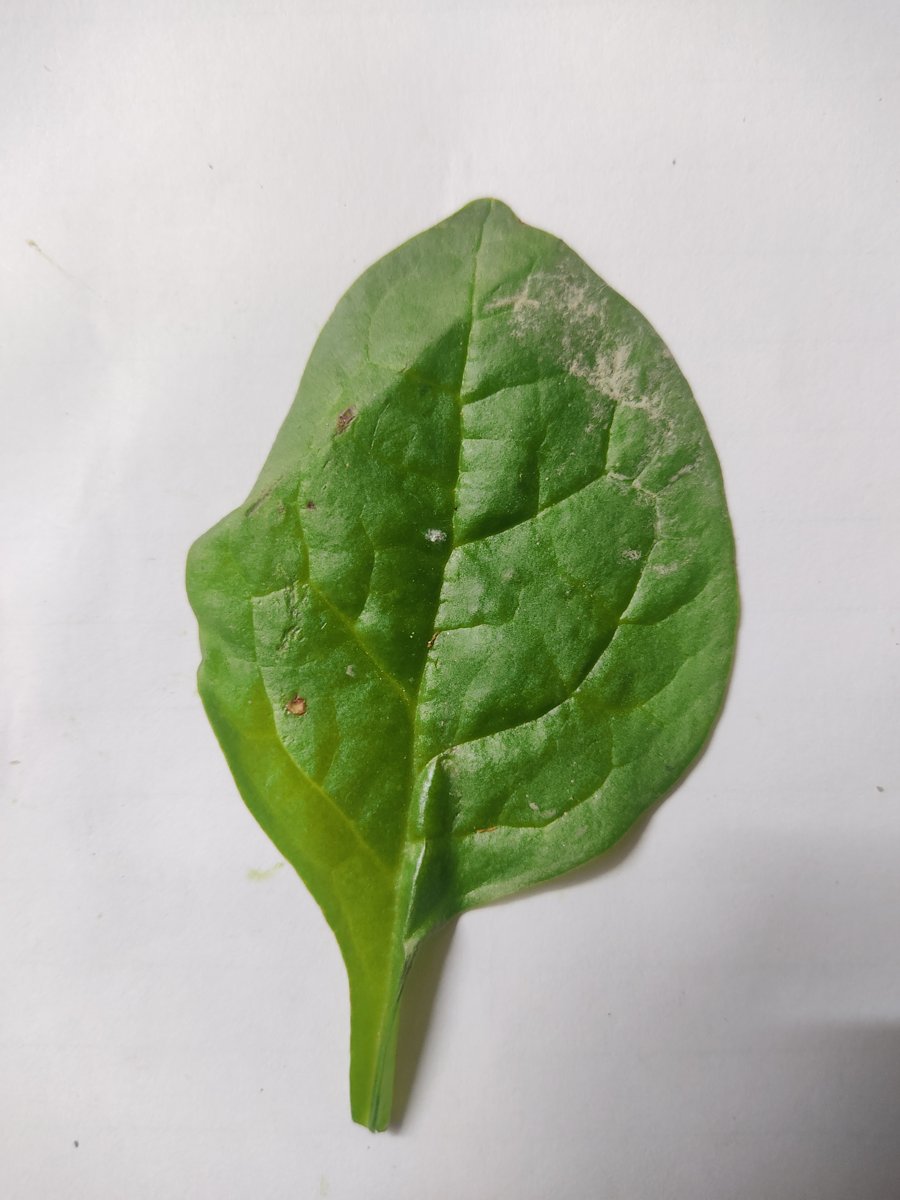
Label: Bacterial-Spot